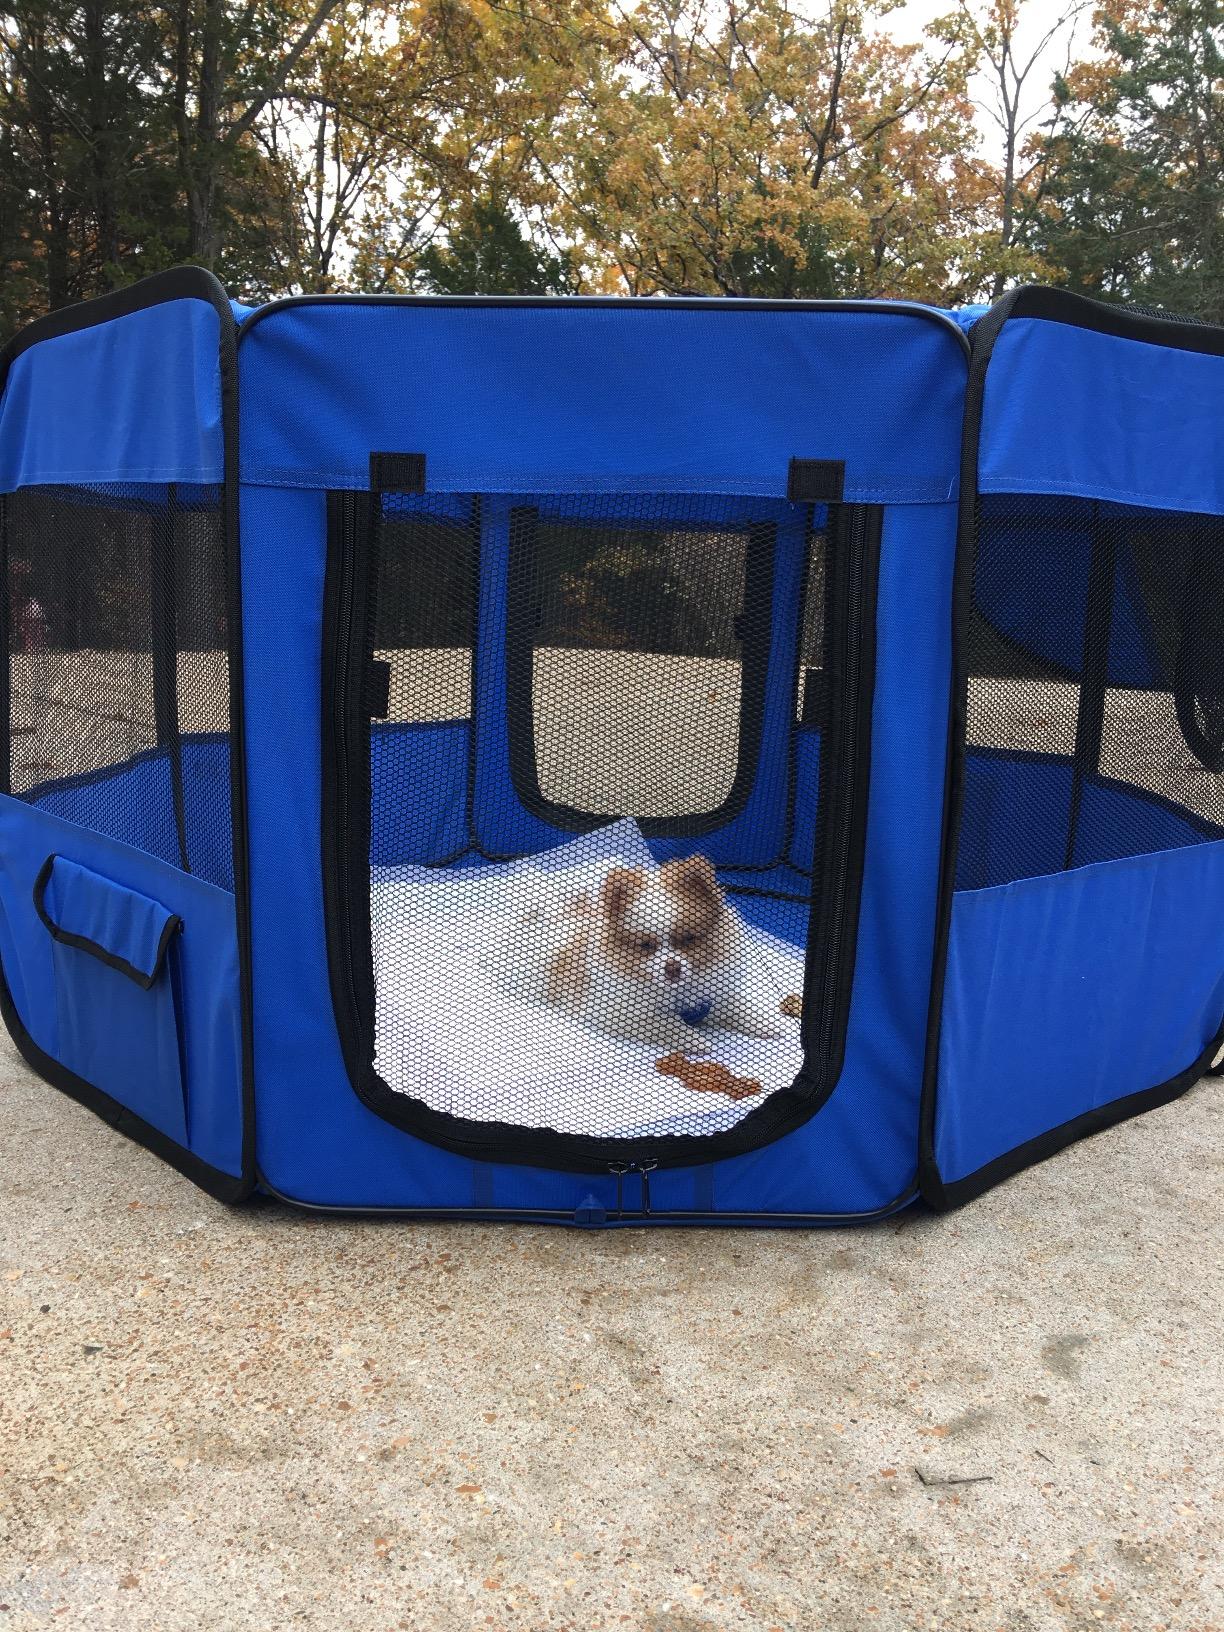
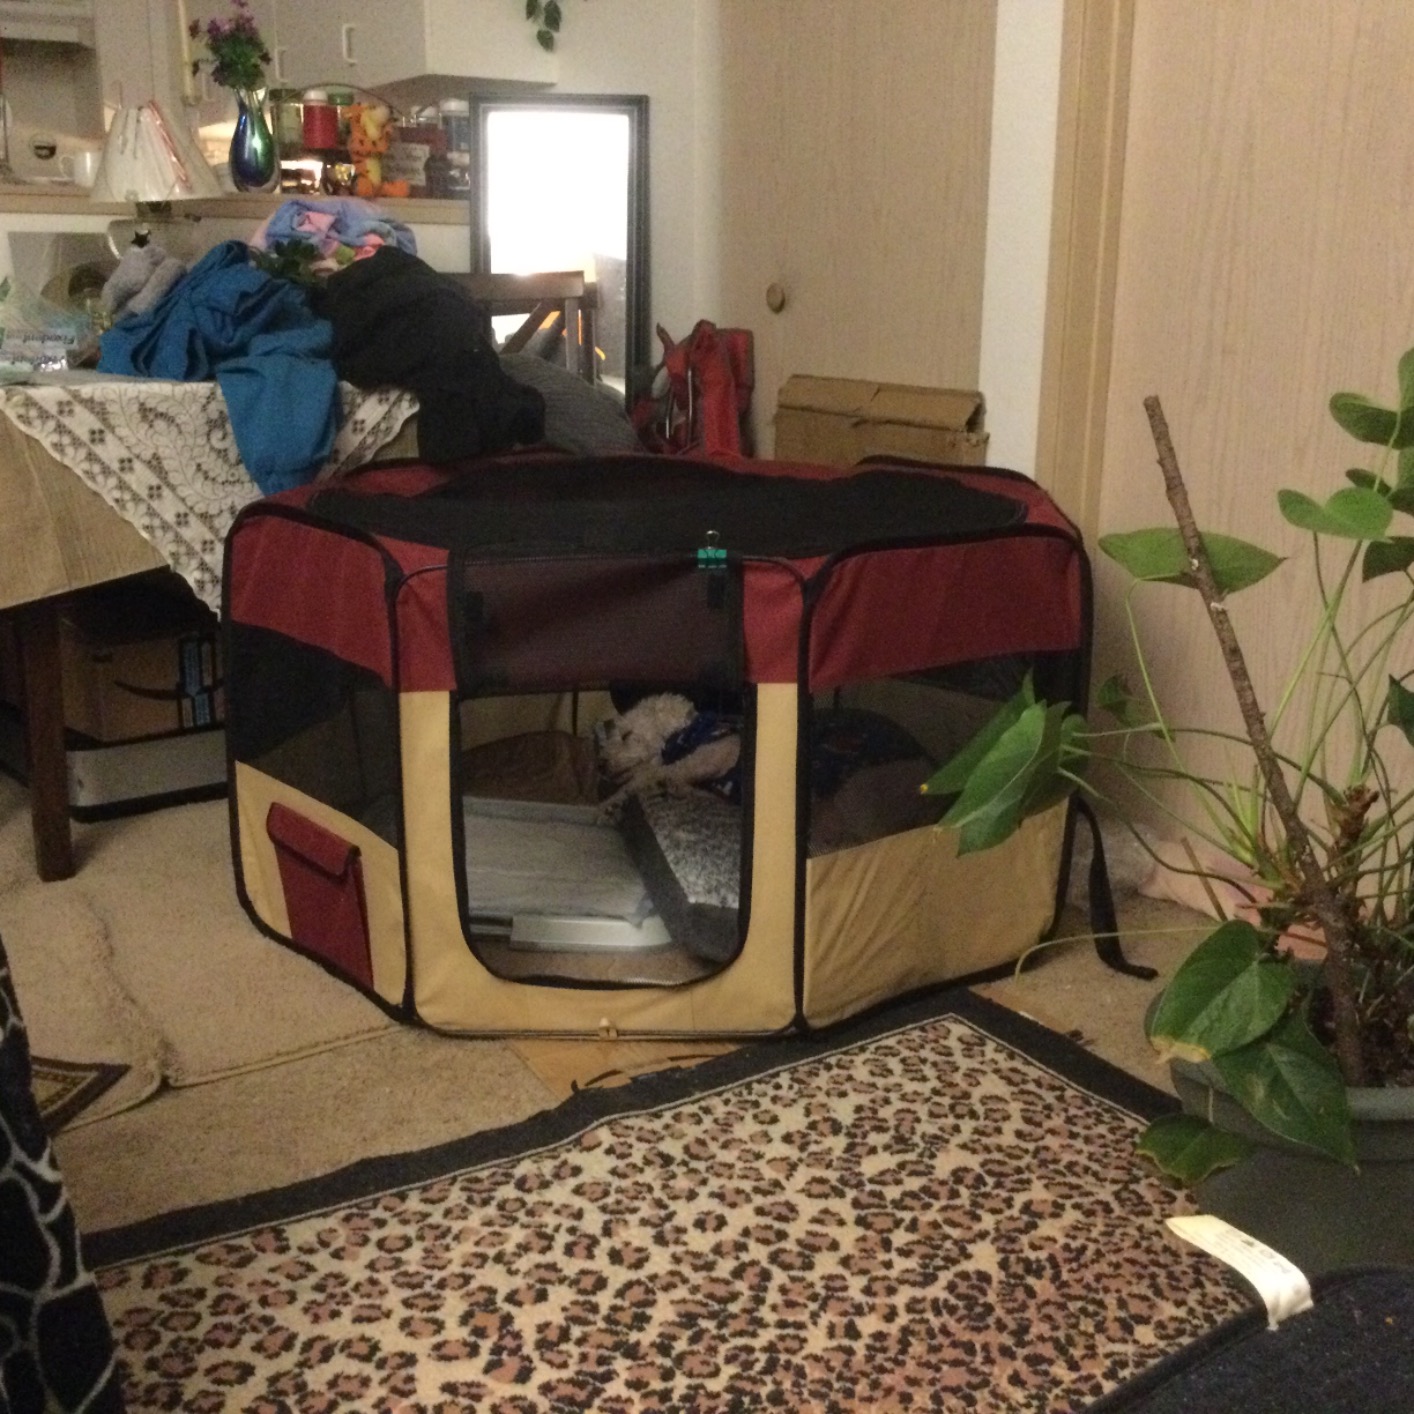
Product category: items_kennel
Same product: no